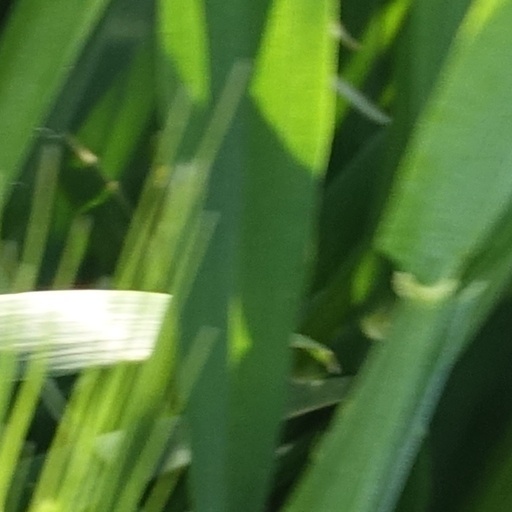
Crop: wheat